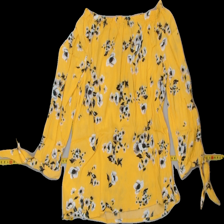
View: back
Type: Blouse
Category: Ladies
Brand: Not Applicable
Colors: Turquoise
Material: 100% vis
Cut: Loose
Size: S
Season: Summer
Trend: No trend
Stains: No
Price range: 50-100
Recommended usage: Reuse